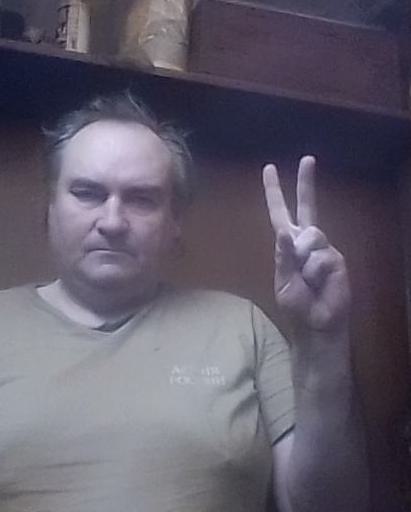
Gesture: peace